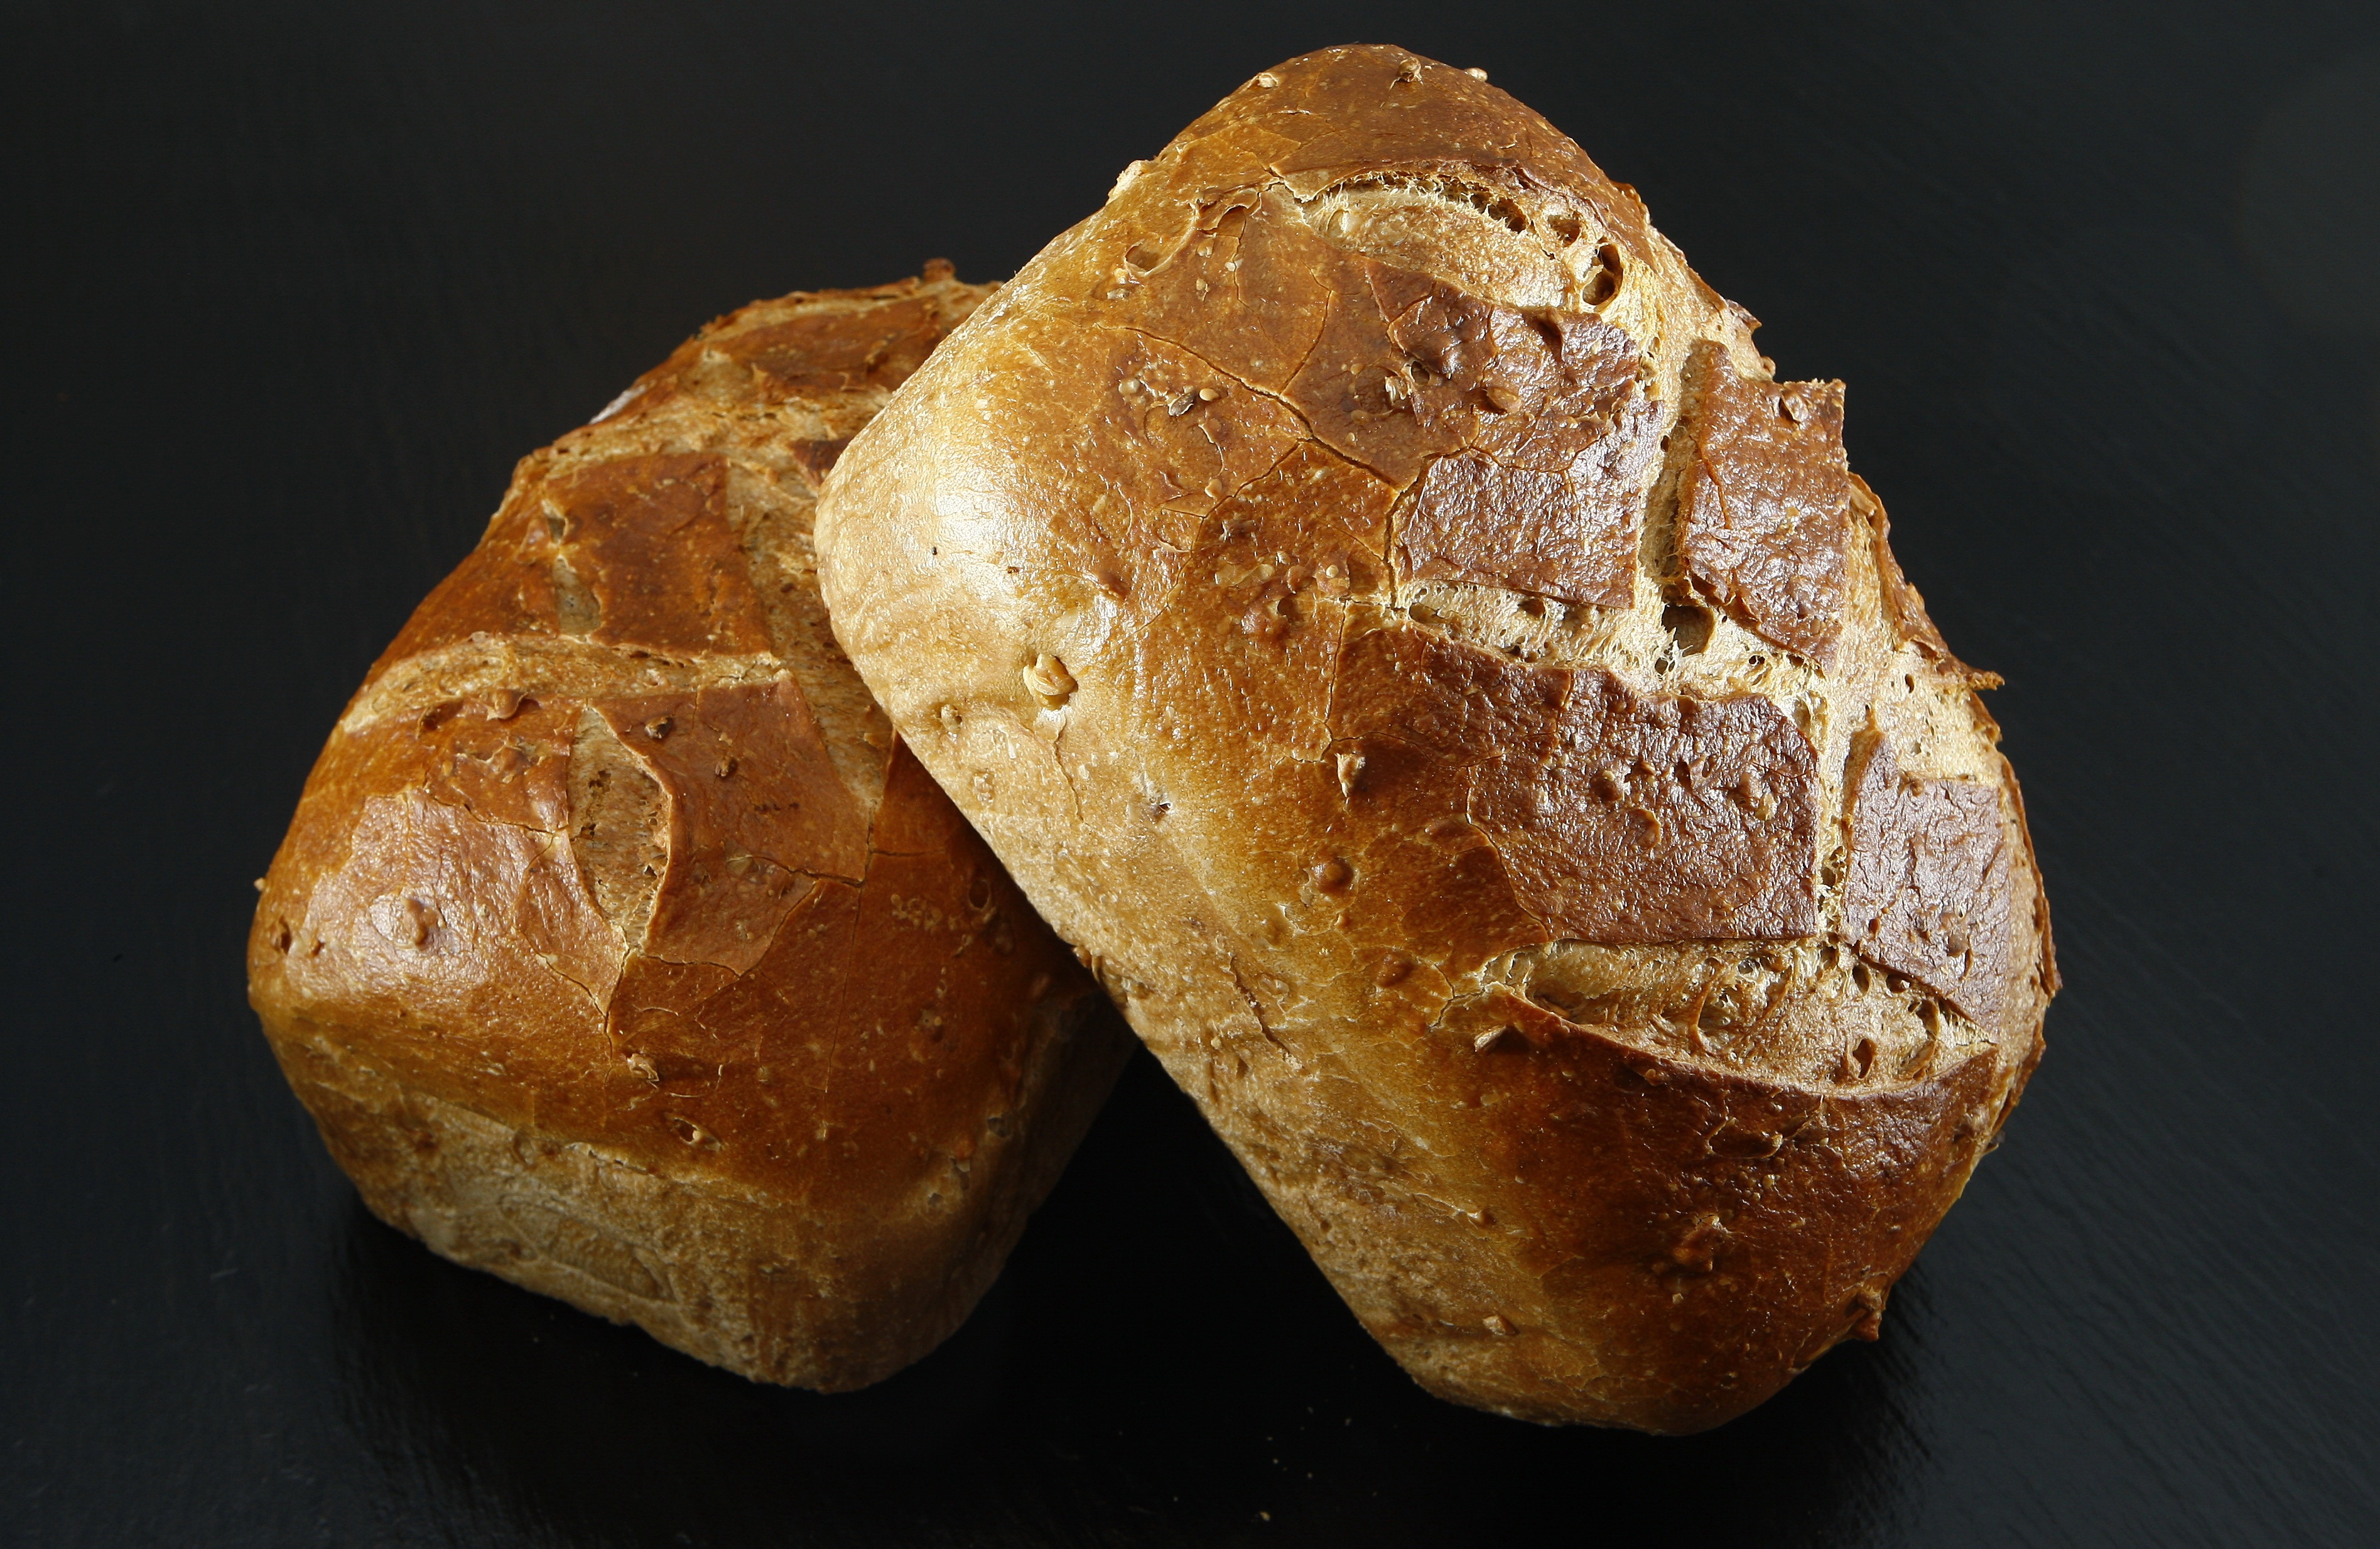
rock, food, craft, baking, healthy, bread, baked, dining, baker, beautiful, ciabatta, production, oven, taste, baked goods, speciality, freshly baked, bakes bread, food production, grainy bread, grass family